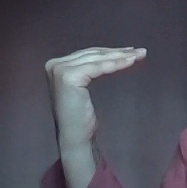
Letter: haa